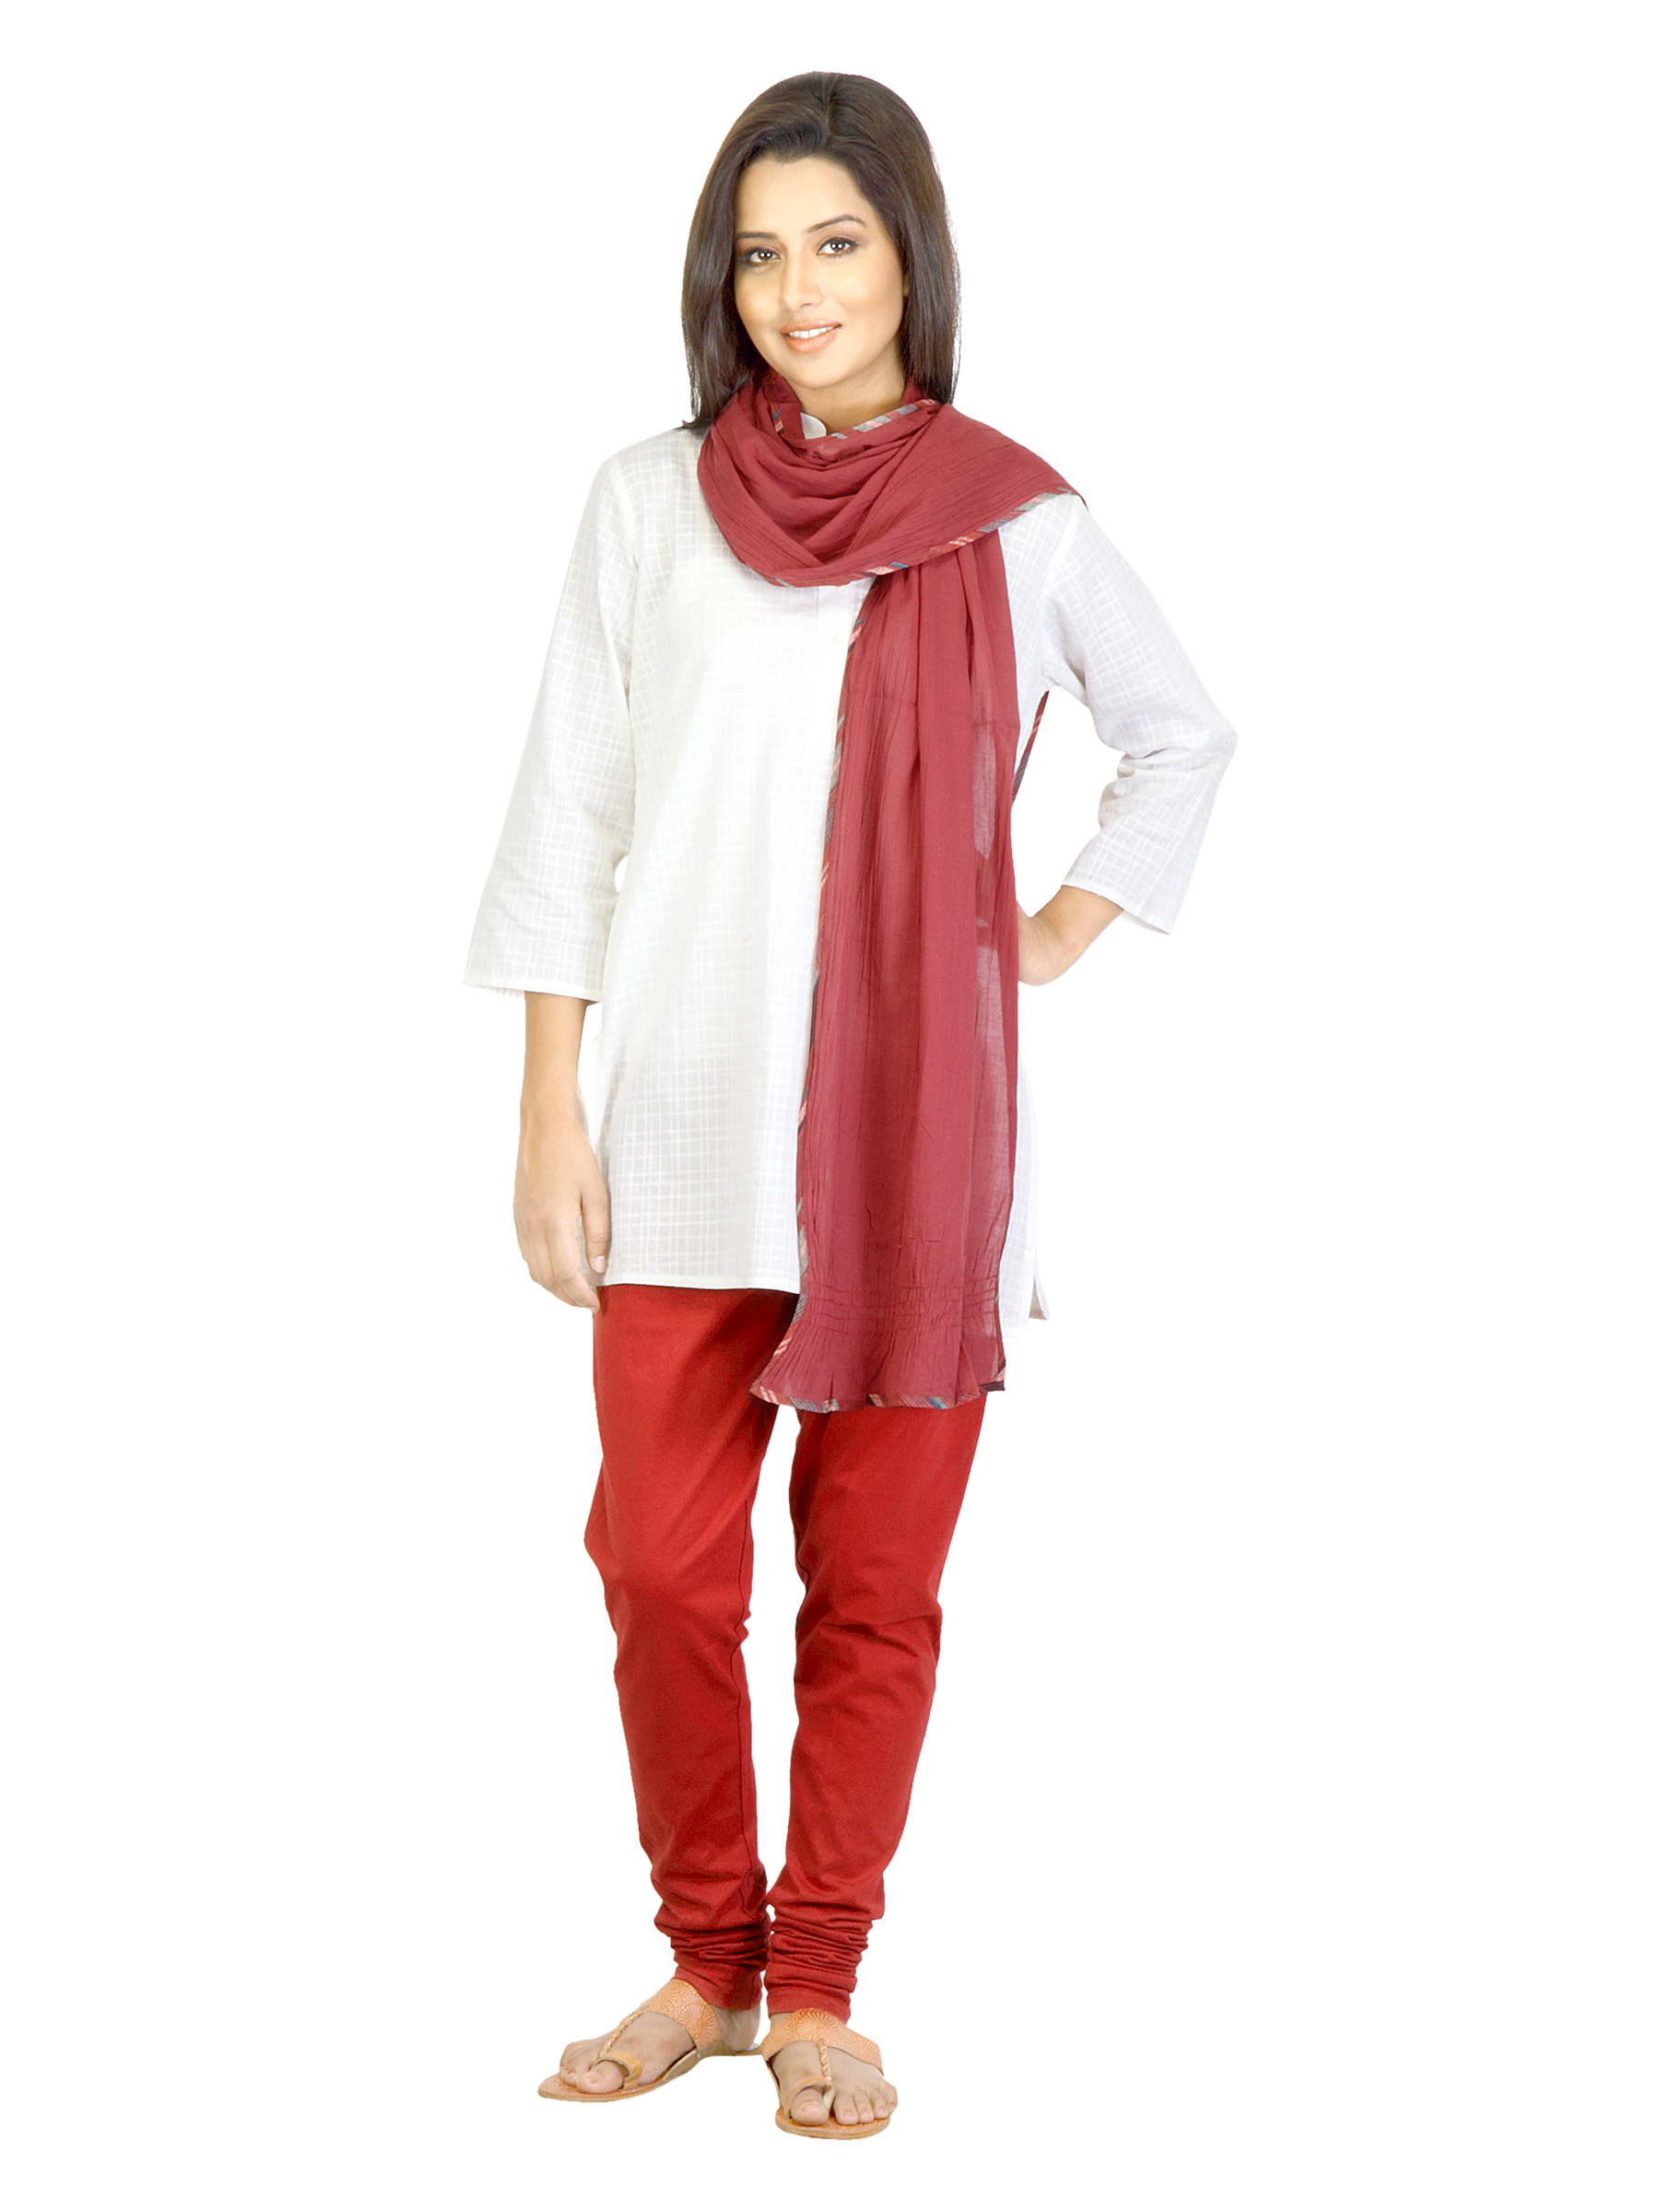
W Women Red Dupatta
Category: Apparel / Topwear / Dupatta
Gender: Women
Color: Red
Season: Fall 2011
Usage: Ethnic